Mexican handcrafts and folk art

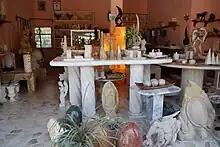
Objects crafted from local marble in Vizarrón, Querétaro, Mexico

After the Mexican War of Independence, the crafts’ guilds that had regulated manufacture through the colonial period were abolished. Since anyone could call themself a craftsman, product quality deteriorated badly, especially in pottery, foreign products entered the country freely and industrialization began to take hold. To help stop the socio-economic deterioration of artisans, brotherhoods, cooperatives and professional organizations were founded. However, indigenous artists generally did not join these associations, and they remained within their own socioeconomic organizations.